Anarchism in Austria

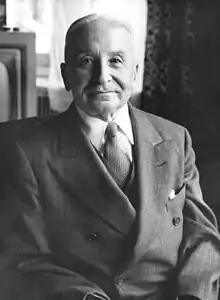
Ludwig von Mises, chief economist of the Austrofascist regime and central figure in the Austrian School of economics.

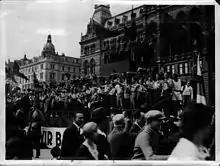
Left-wing activists celebrating International Workers' Day in Vienna, weeks before the rise of fascism to power in Austria.

In 1932, the Austrofascist Engelbert Dollfuss was appointed as Chancellor, at the head of a broad right-wing coalition government with only a one-vote majority in Parliament. In order to tackle the problems of the Great Depression, the new government undertook an economic restructuring, closely advised by the chief of chamber of commerce - the Austrian School economist Ludwig von Mises. The government also implemented repressive social policy, immediately banning all conventions by opposition parties - both left and right wing. Government repression intensified following the "Self-elimination of the Austrian Parliament", which granted Dolfuss the means to rule by decree and establish a fascist dictatorship. Dolfuss merged the right-wing political parties into the Fatherland Front and banned all opposition parties, transforming Austria into a one-party state. Vice-chancellor Emil Fey oversaw the subsequent suppression of the Austrian left-wing, arresting a number of socialist, communist and anarchist political figures, including Pierre Ramus - who later escaped to Switzerland. The tensions between the Austrian left-wing and the ruling government eventually erupted into the Austrian Civil War, which resulted in the "de facto" elimination of any organized left-wing movement and the consolidation of power by the government - culminating in the establishment of the Federal State of Austria, founded under a fascist constitution. Soon after, an attempted coup by the Austrian Nazi Party resulted in the assassination of Dolfuss, who was succeeded as Chancellor by Kurt Schuschnigg. Ludwig von Mises left the country shortly after the "putsch", going first to Switzerland and then on to the United States, where he became a key influence on Murray Rothbard - the founder of anarcho-capitalism.